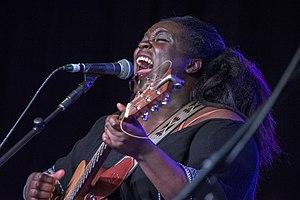
Yola, née Yolanda Quartey en 1983, également connue sous le nom de scène de Yola Carter, est une musicienne, chanteuse et compositrice, originaire de Bristol en Angleterre. Elle devient la chanteuse principale du groupe Phantom Limb, qui sort son premier album, en 2010. Elle fait partie des chants d'accompagnement de nombreux artistes, dont Massive Attack, The Chemical Brothers et Iggy Azalea. Yola a reçu quatre nominations à la 62ᵉ cérémonie des Grammy Awards, dont celle en tant que meilleur nouvel artiste, tous genres confondus.